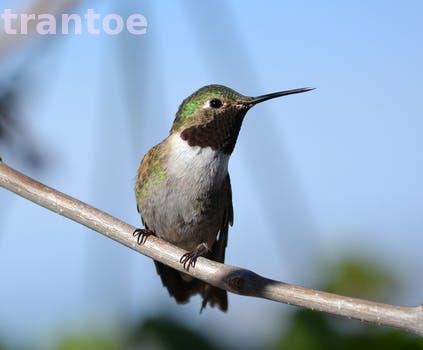
Label: Watermark